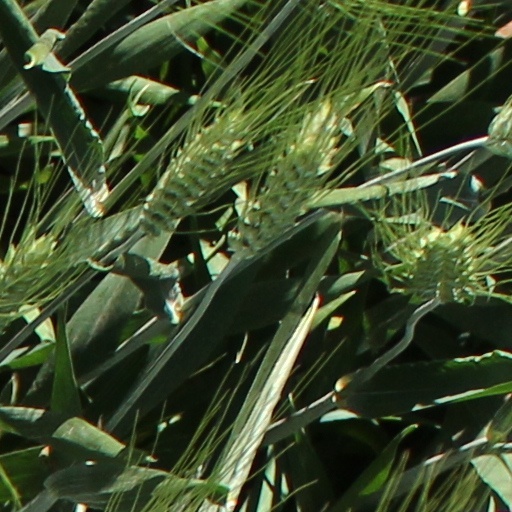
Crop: wheat